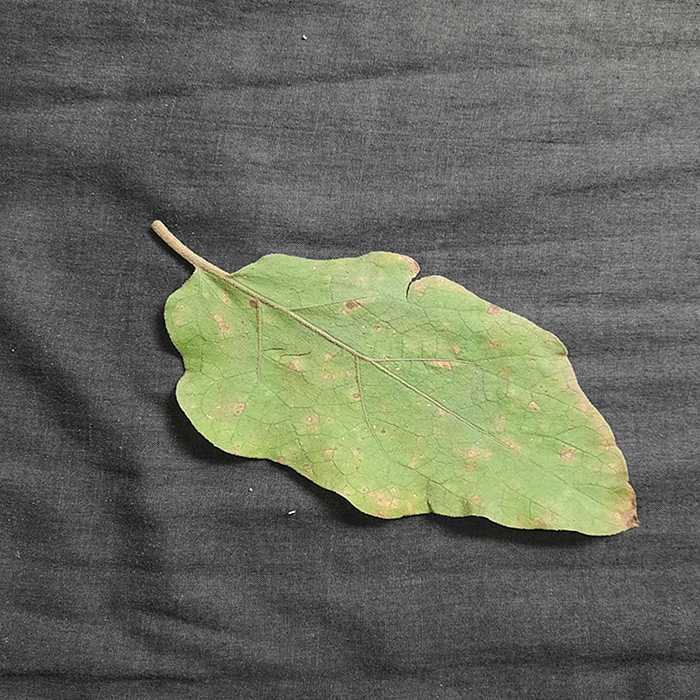
Plant: Eggplant
Label: Eggplant Cercopora leaf spot